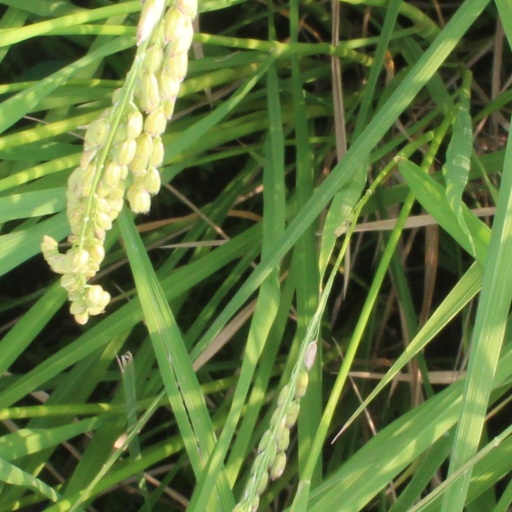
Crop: rice